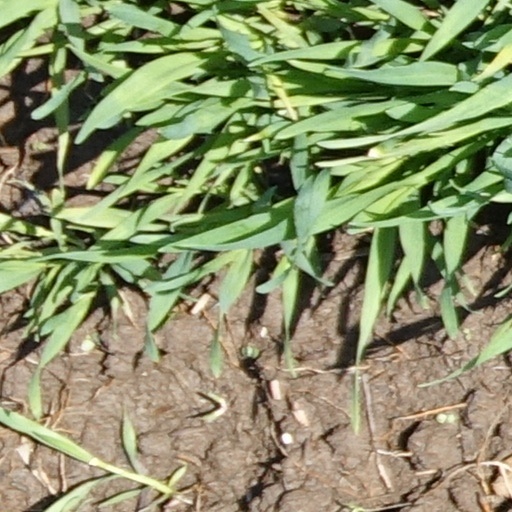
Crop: wheat